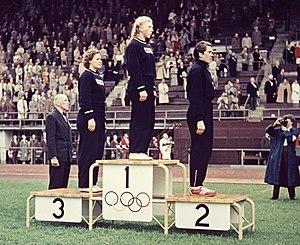
Klavdiya Tochenova, née le 16 novembre 1921 et morte en juin 2004, est une ancienne athlète soviétique.